North Texas Regional Airport

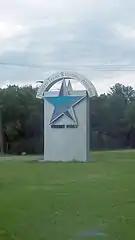
Front entrance sign at the North Texas Regional Airport

The airport is on the site of Perrin Air Force Base, which was built in 1941 and closed in 1971. Since the closure, a group of local citizens have held the memory of Perrin together, hosting nine Perrin Field reunions since the early 1980s. The Perrin AFB Research Foundation was established in 1998. Today, in addition to serving as a general aviation airport, several businesses, as well as a juvenile detention center/boot-camp and adult probation center are built upon former barracks and nearby areas. The Perrin Air Force Base Historical Museum is located at the airport and Grayson County College uses several buildings. The college also operates the former base golf course.